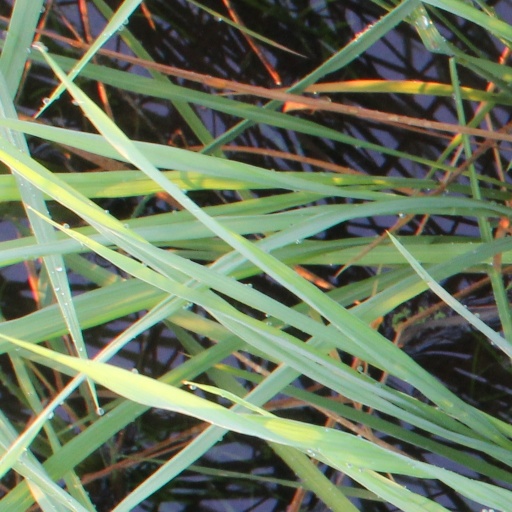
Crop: rice